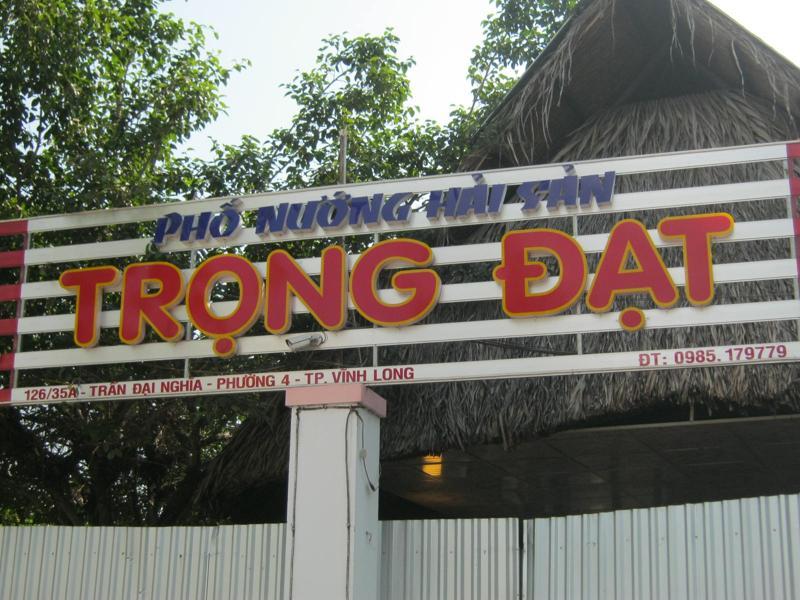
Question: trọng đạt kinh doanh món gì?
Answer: trọng đạt kinh doanh hải sản